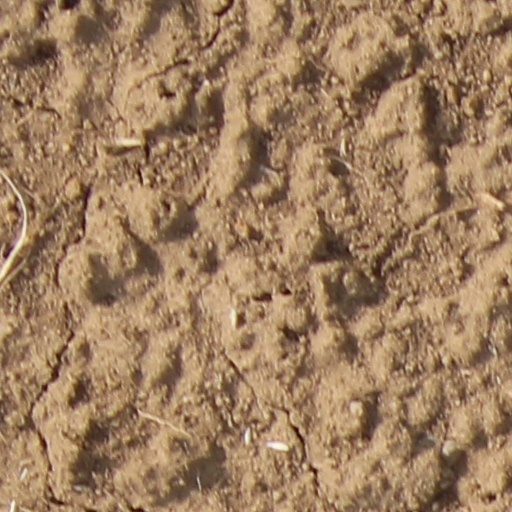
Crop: wheat